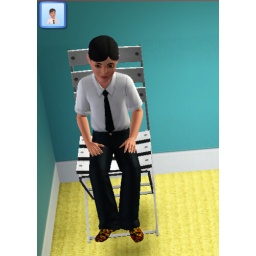
he was insane i set him to wear underwear for sleeping clothes instead he wears formal wear he was crazy sleeping in formal